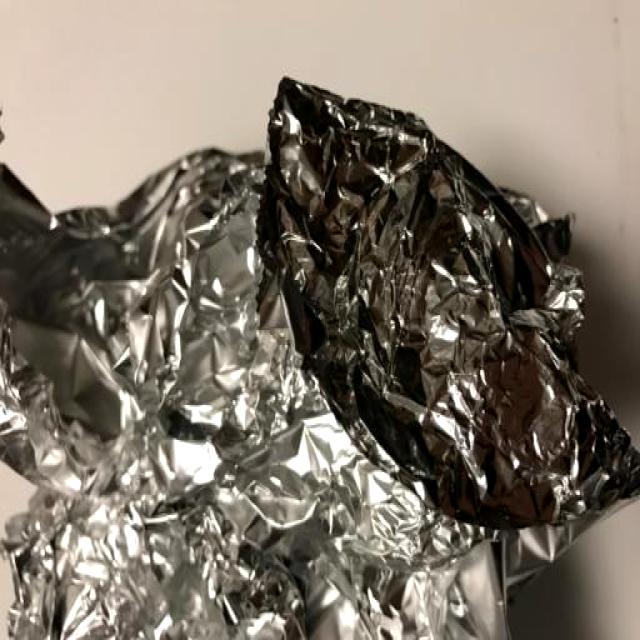
Label: Metal